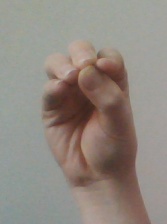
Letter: ha